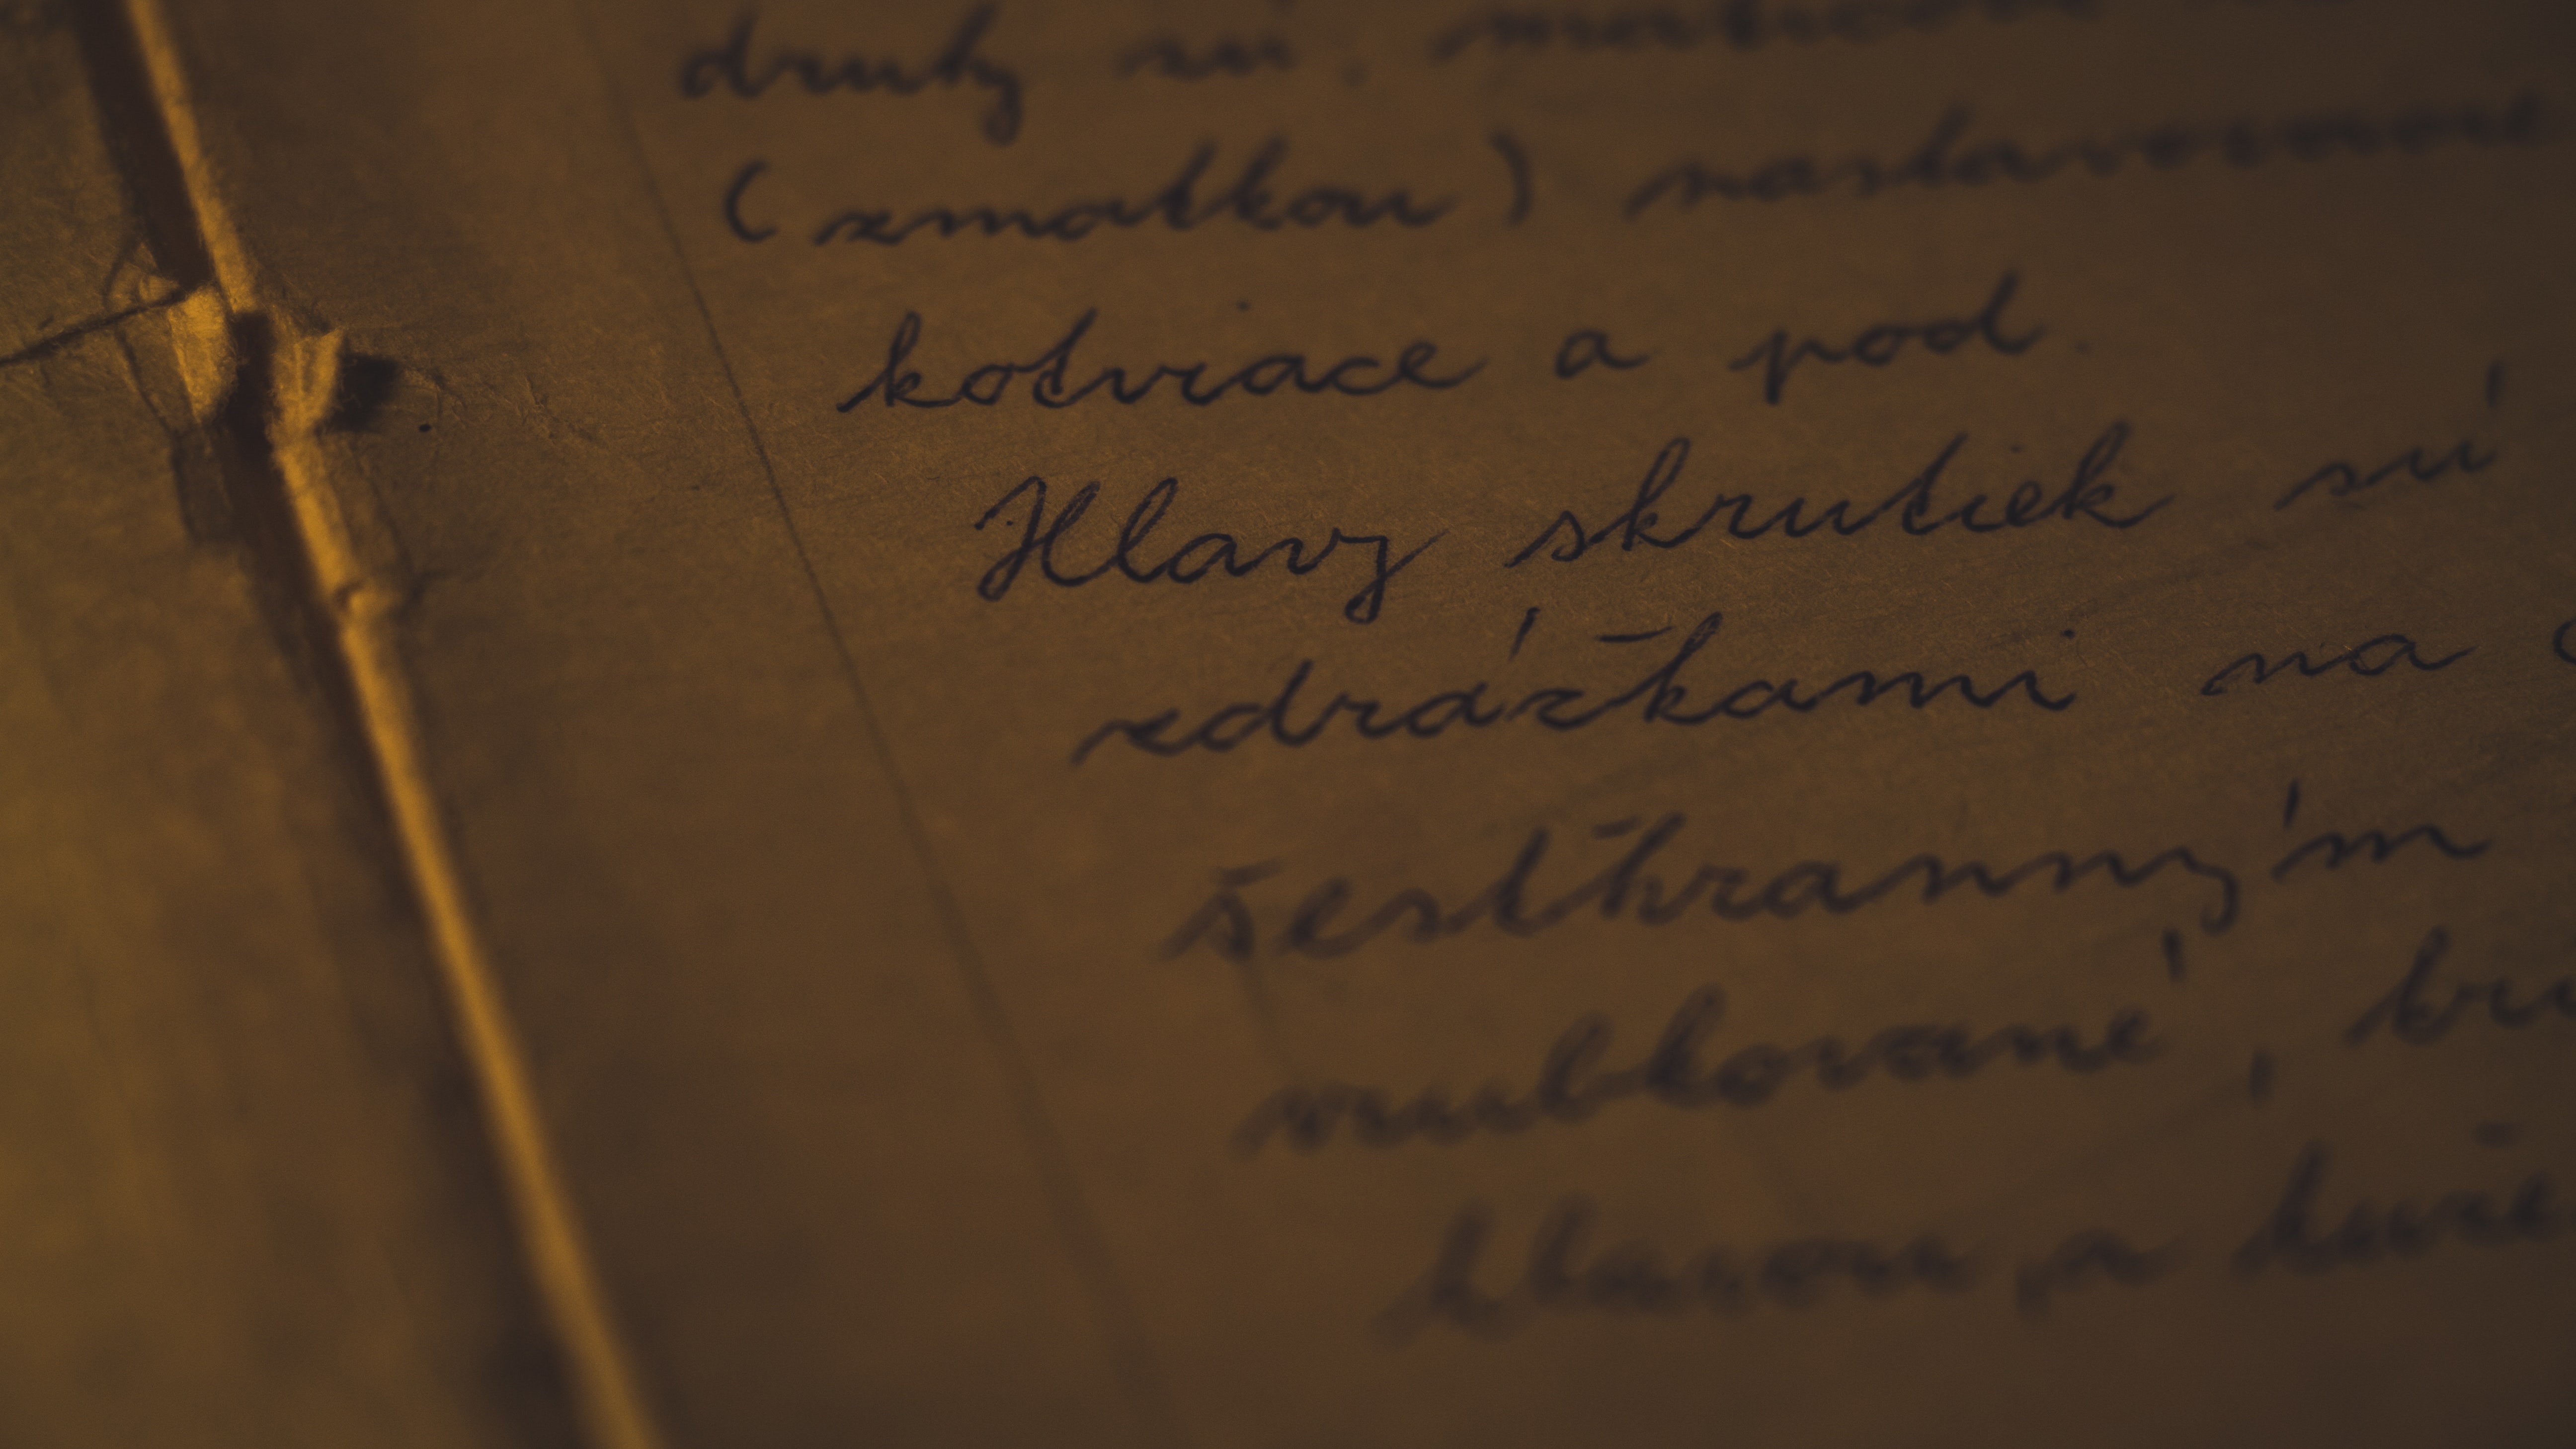
handwriting, text, writing, font, calligraphy, paper, document, art